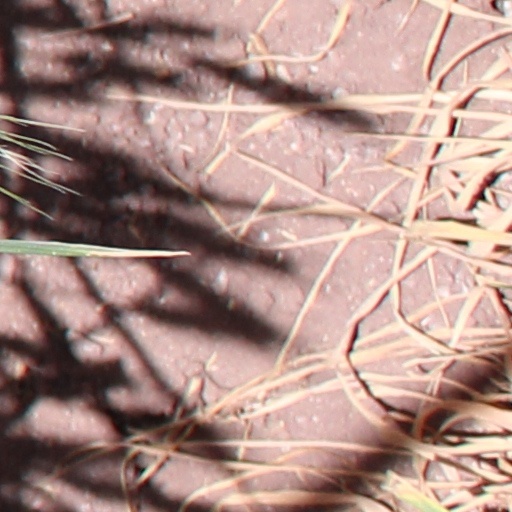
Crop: wheat